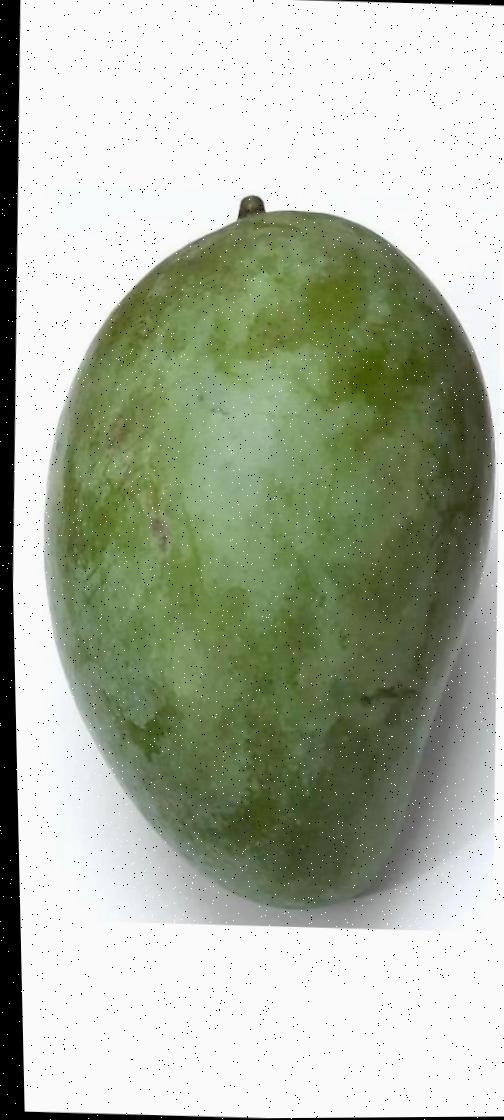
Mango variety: Amrapali